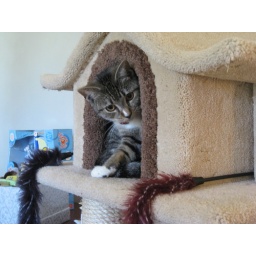
Tali in the kitty tower